Paula (given name)

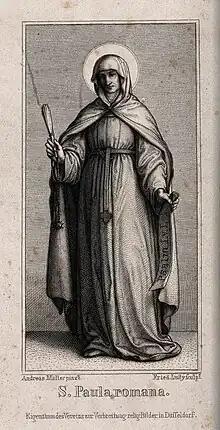
An engraving of Saint Paula

Paula is a common female given name (from Latin "Paula", petite). It is used in German, English, Estonian, Finnish, Spanish, Portuguese, Catalan, Romanian, Hungarian, Polish, Dutch, Swedish, Norwegian, Danish, Latvian, Lithuanian, Croatian and Greek languages. In Greek it means: Polina.